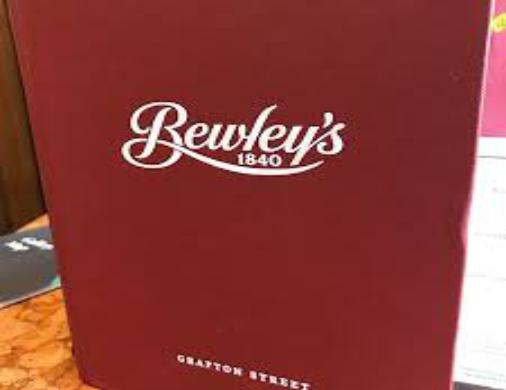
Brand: Bewley's
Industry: Food